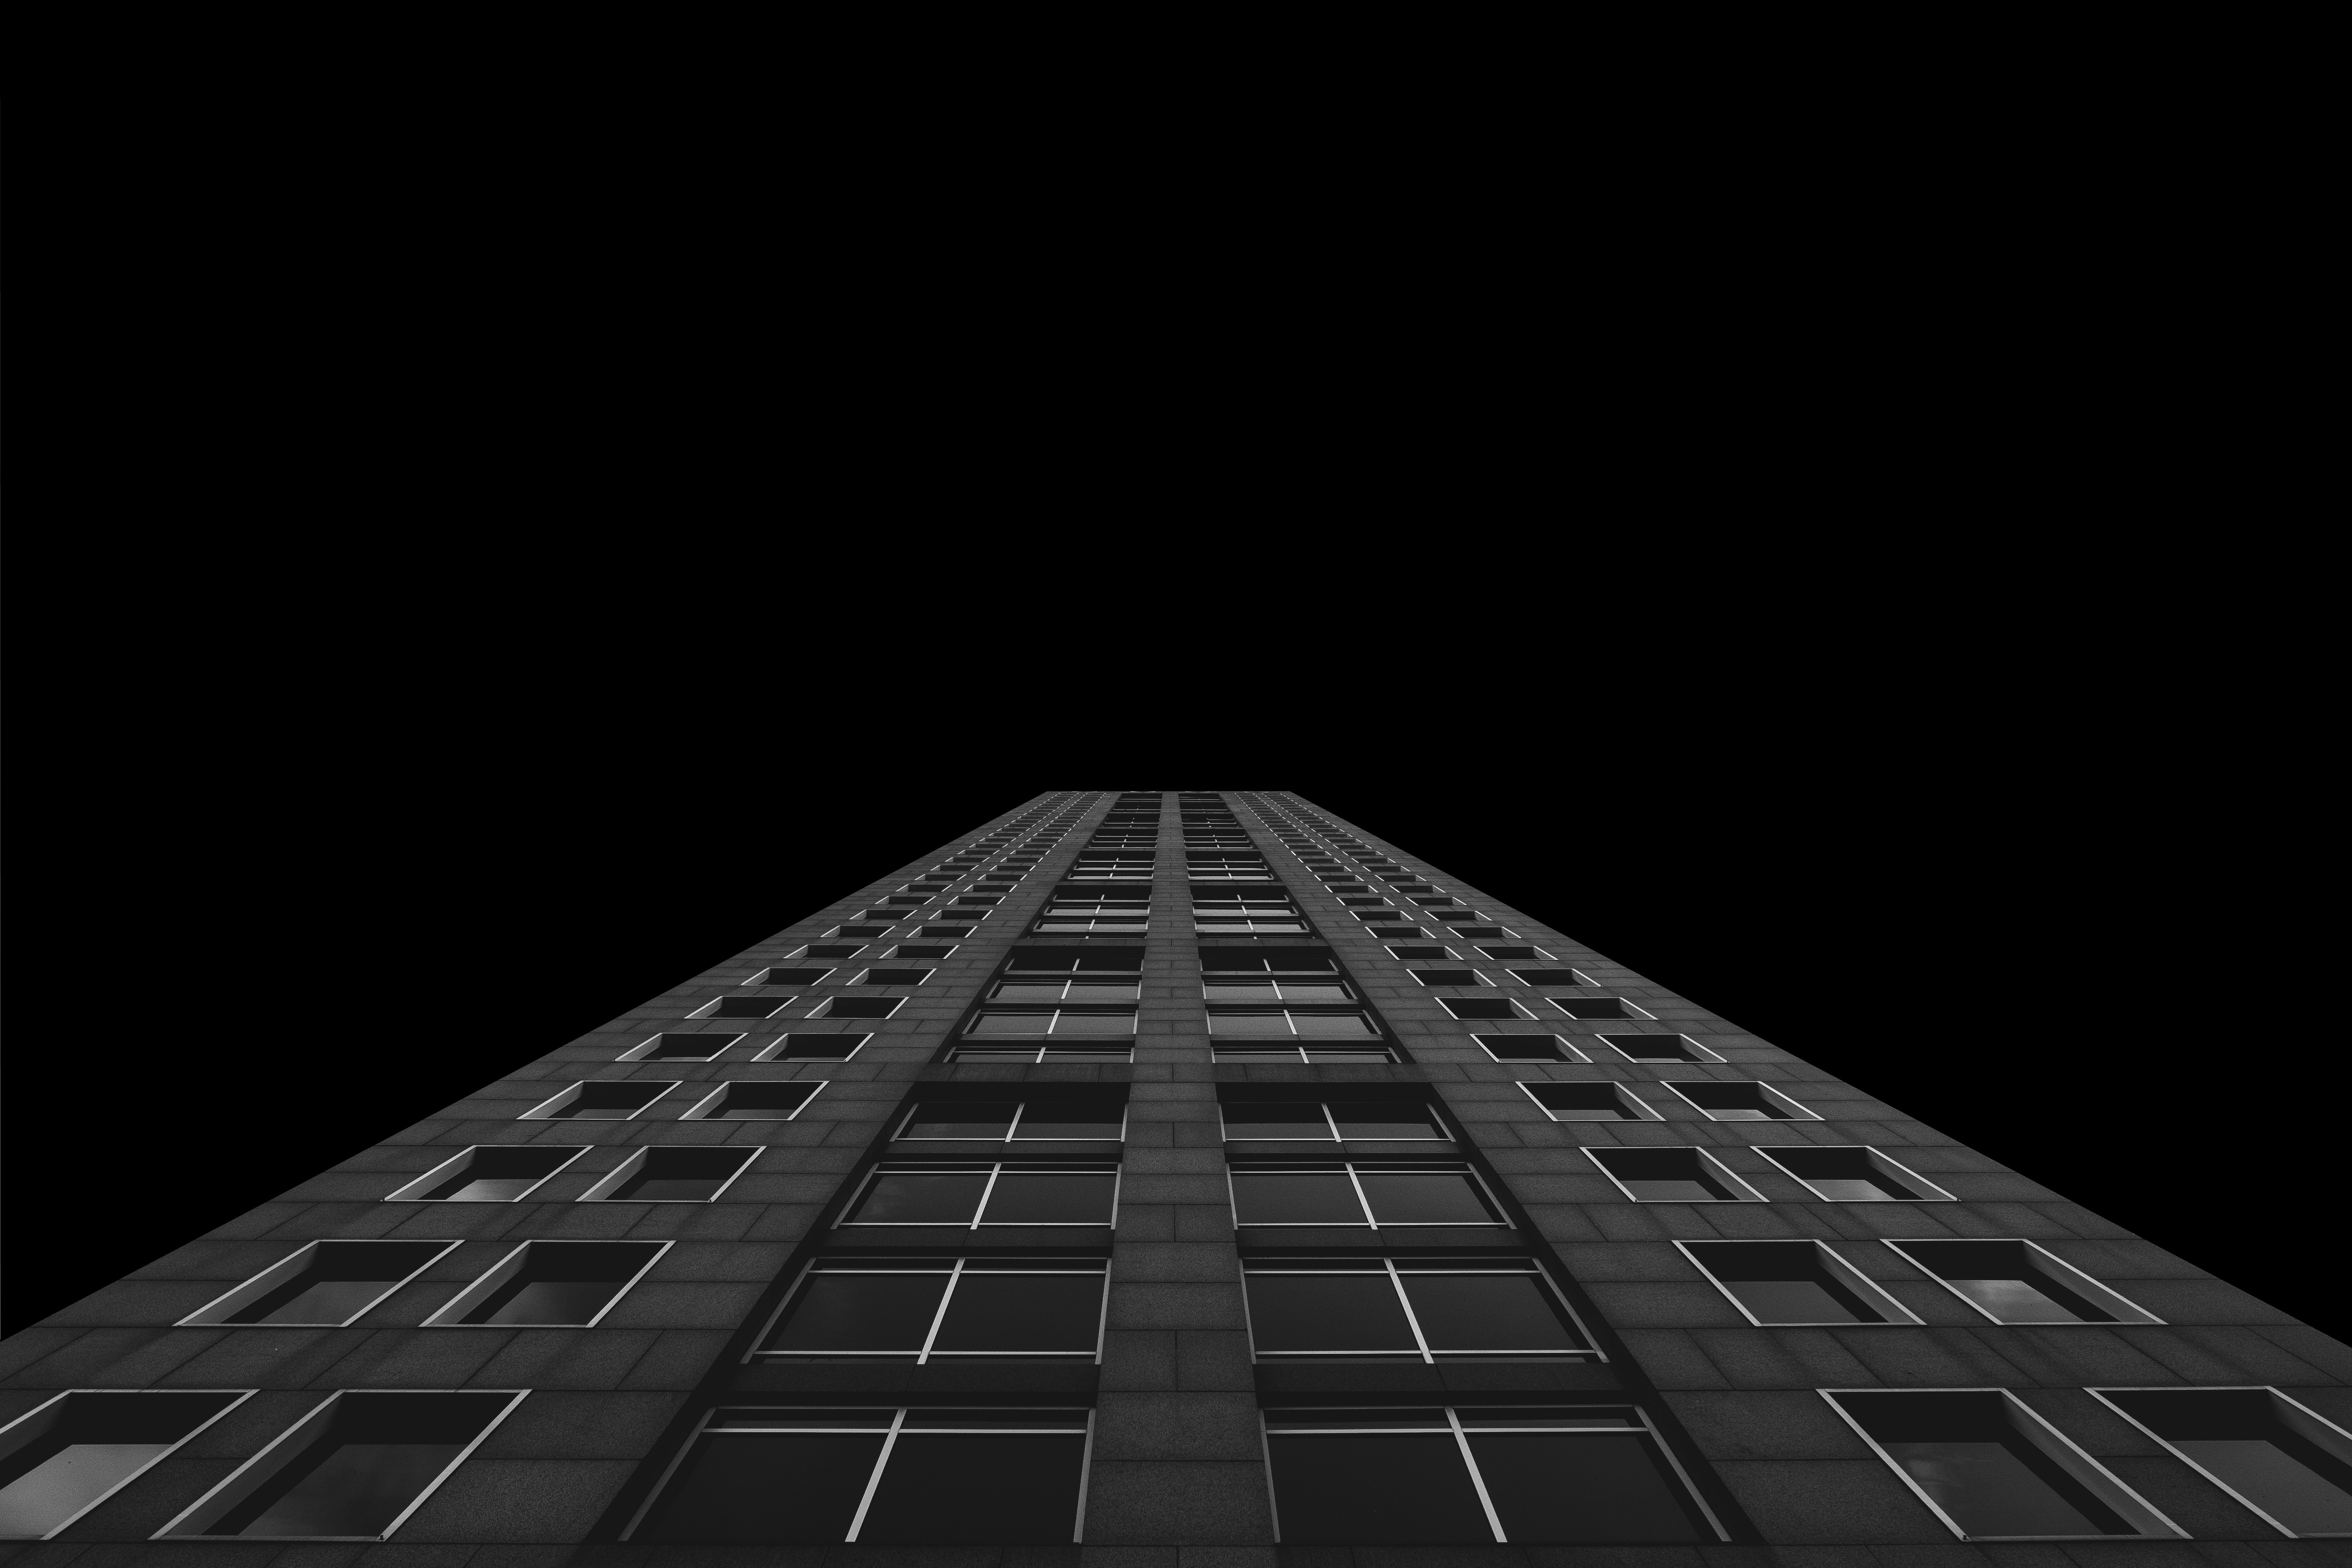
light, black and white, night, skyscraper, line, darkness, monochrome, lighting, symmetry, shape, monochrome photography